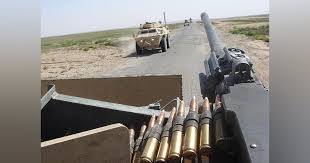
Label: D-30